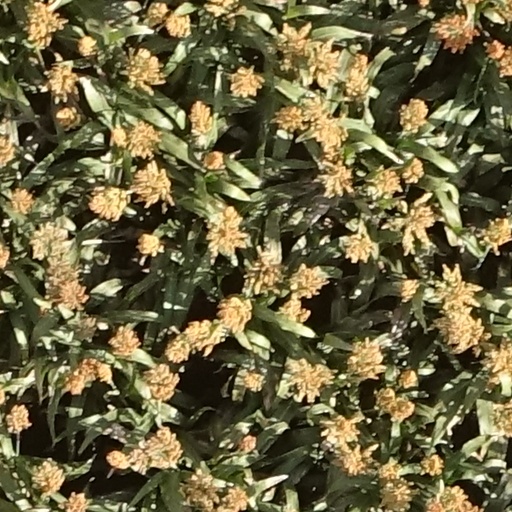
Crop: sorghum